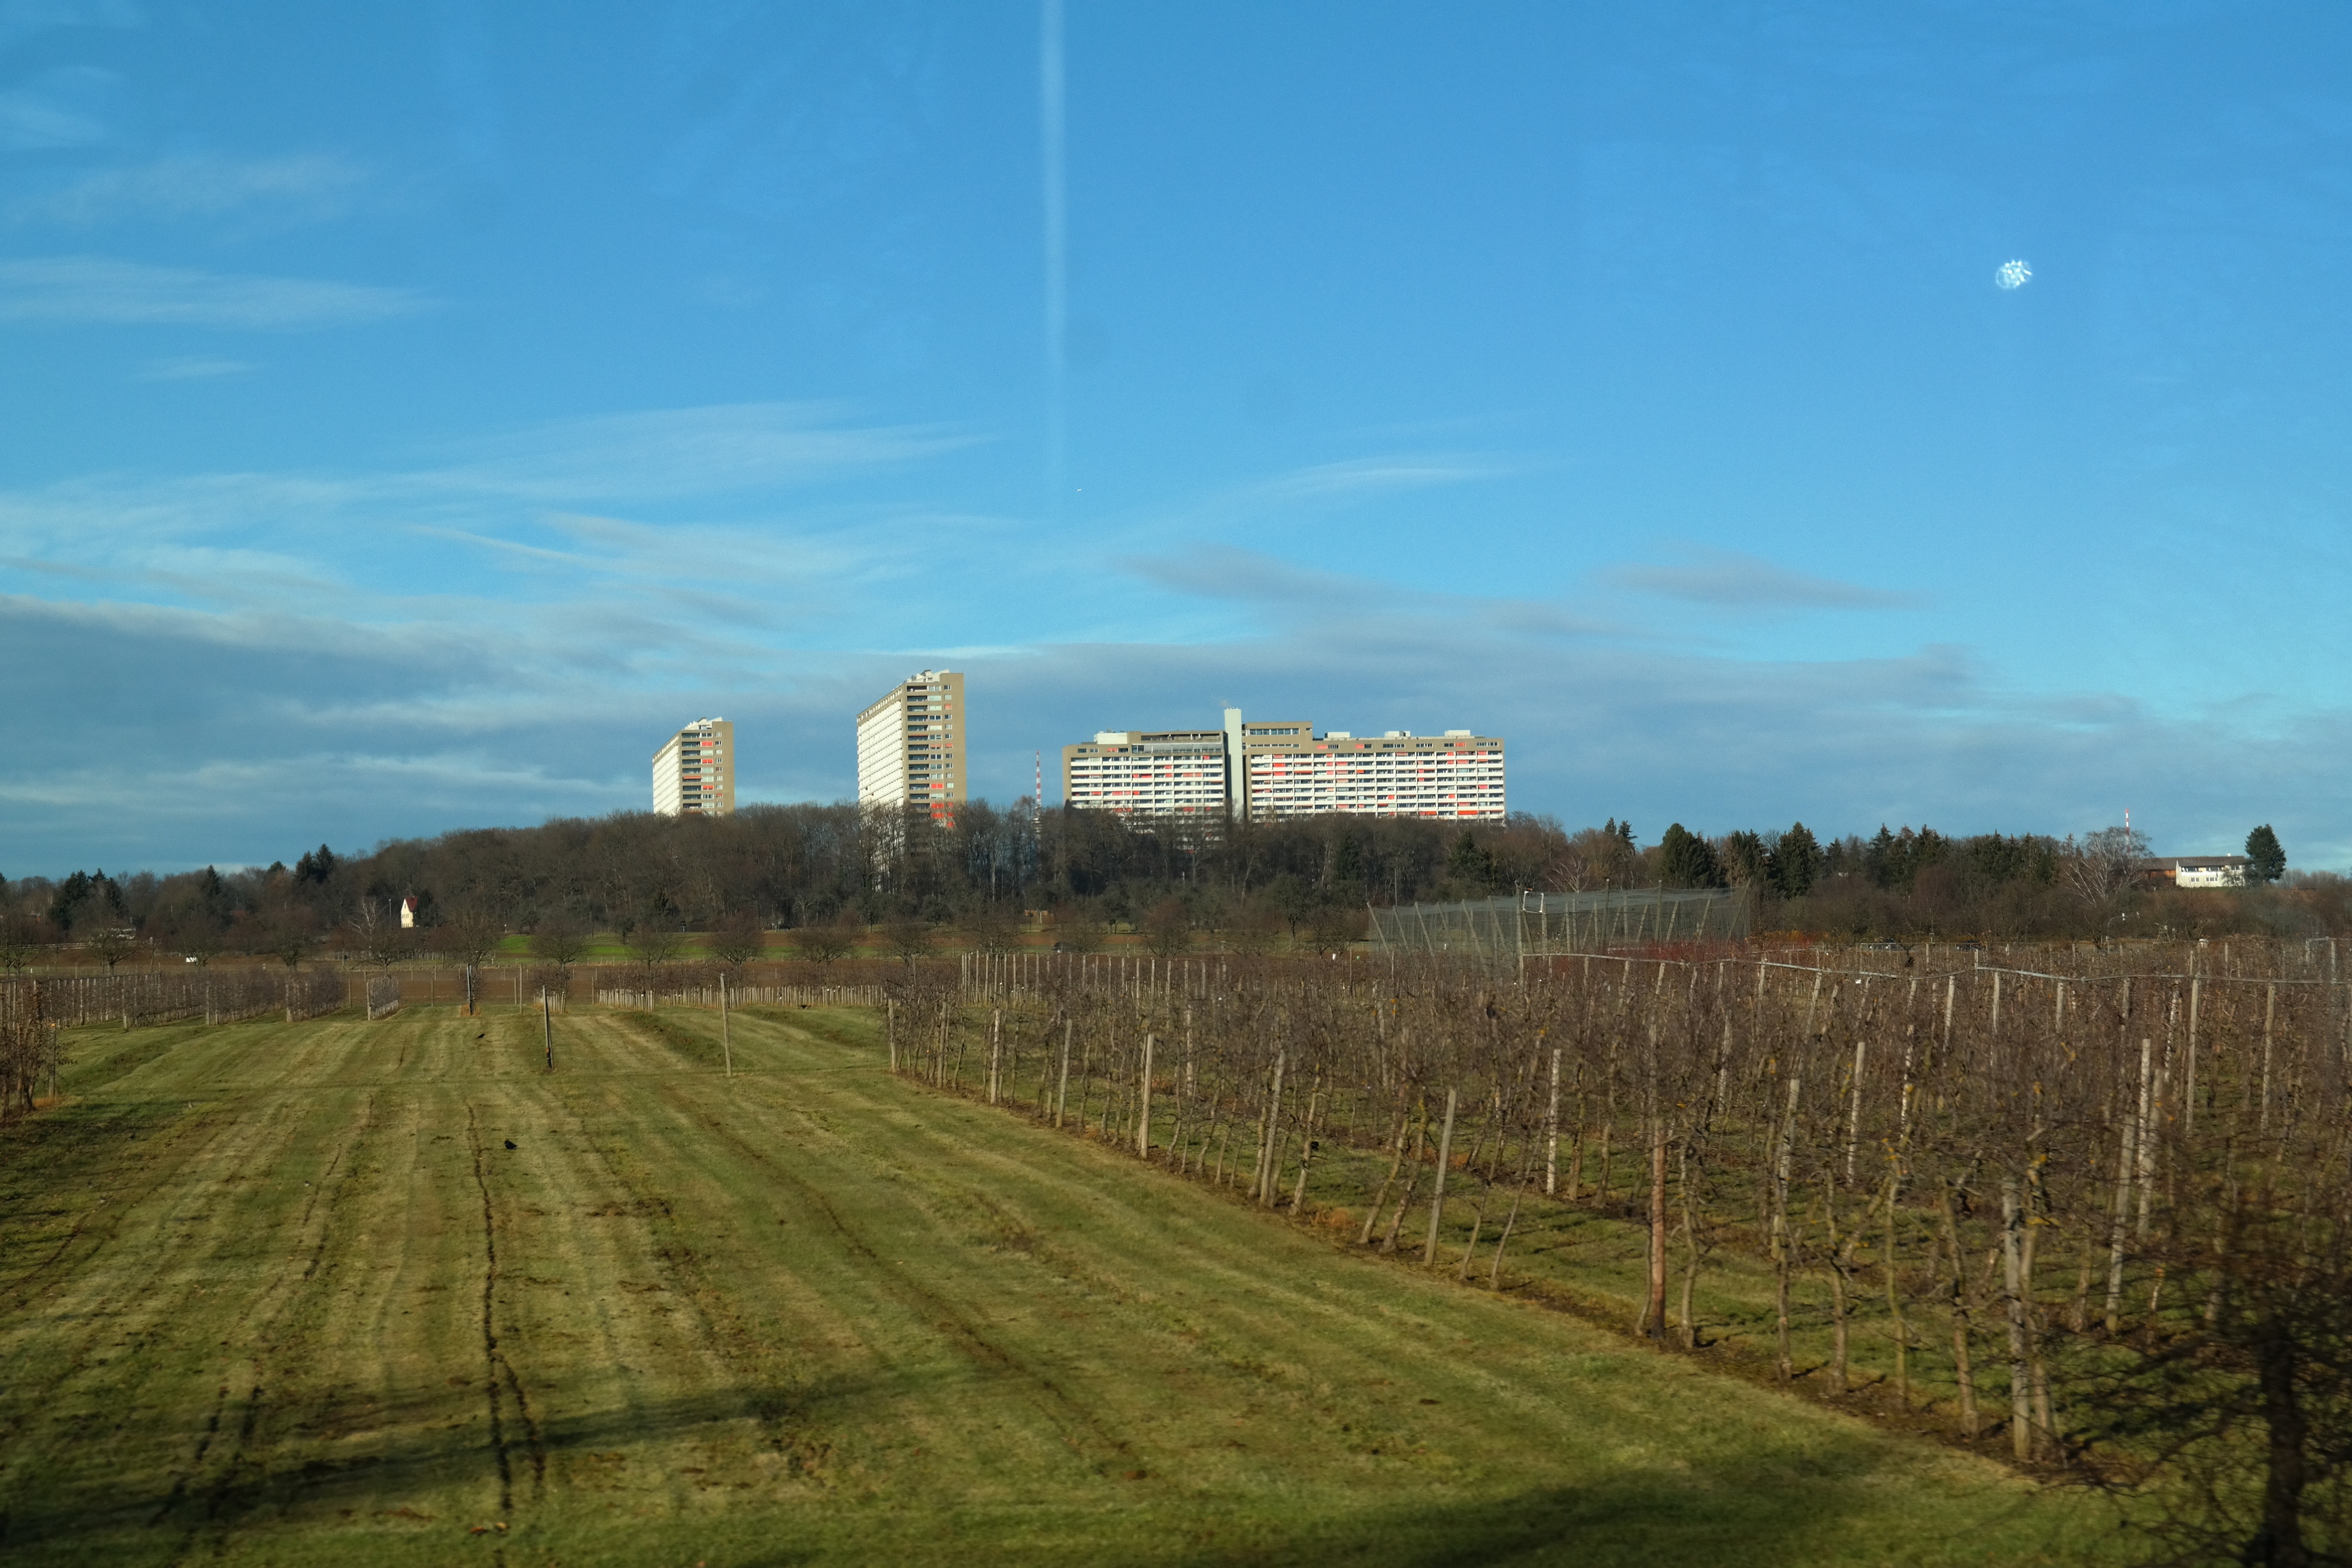
landscape, horizon, sky, field, farm, prairie, hill, wind, live, tower, agriculture, waterway, plain, district, skyscrapers, apartments, homes, stuttgart, rural area, residential development, outdoor structure, blocks of flats, high rise residential building, wolfschlugen, asemwald, plieningen